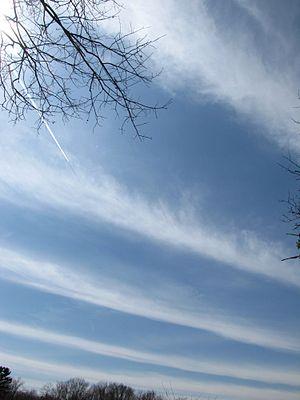
Le radiatus est une variété de nuages qui désigne des nuages en bancs, en nappes ou en couches formant de larges bandes parallèles qui, par suite de l'effet de la perspective, semblent converger vers un point de l'horizon ou, lorsque les bandes traversent entièrement le ciel, vers deux points opposés de l'horizon, appelés « point de radiation ».